Derekh eretz

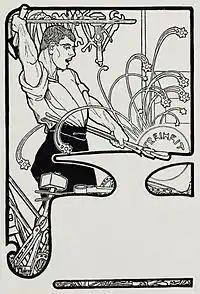
A blacksmith at work. Illustration by Ephraim Moses Lilien (1874–1925).

Pirkei Avot states: "Excellent is Torah study accompanied by "derech eretz", for toil in both of them causes sin to be forgotten." The phrase "derech Eretz" in this passage is generally taken to mean "earning a livelihood".